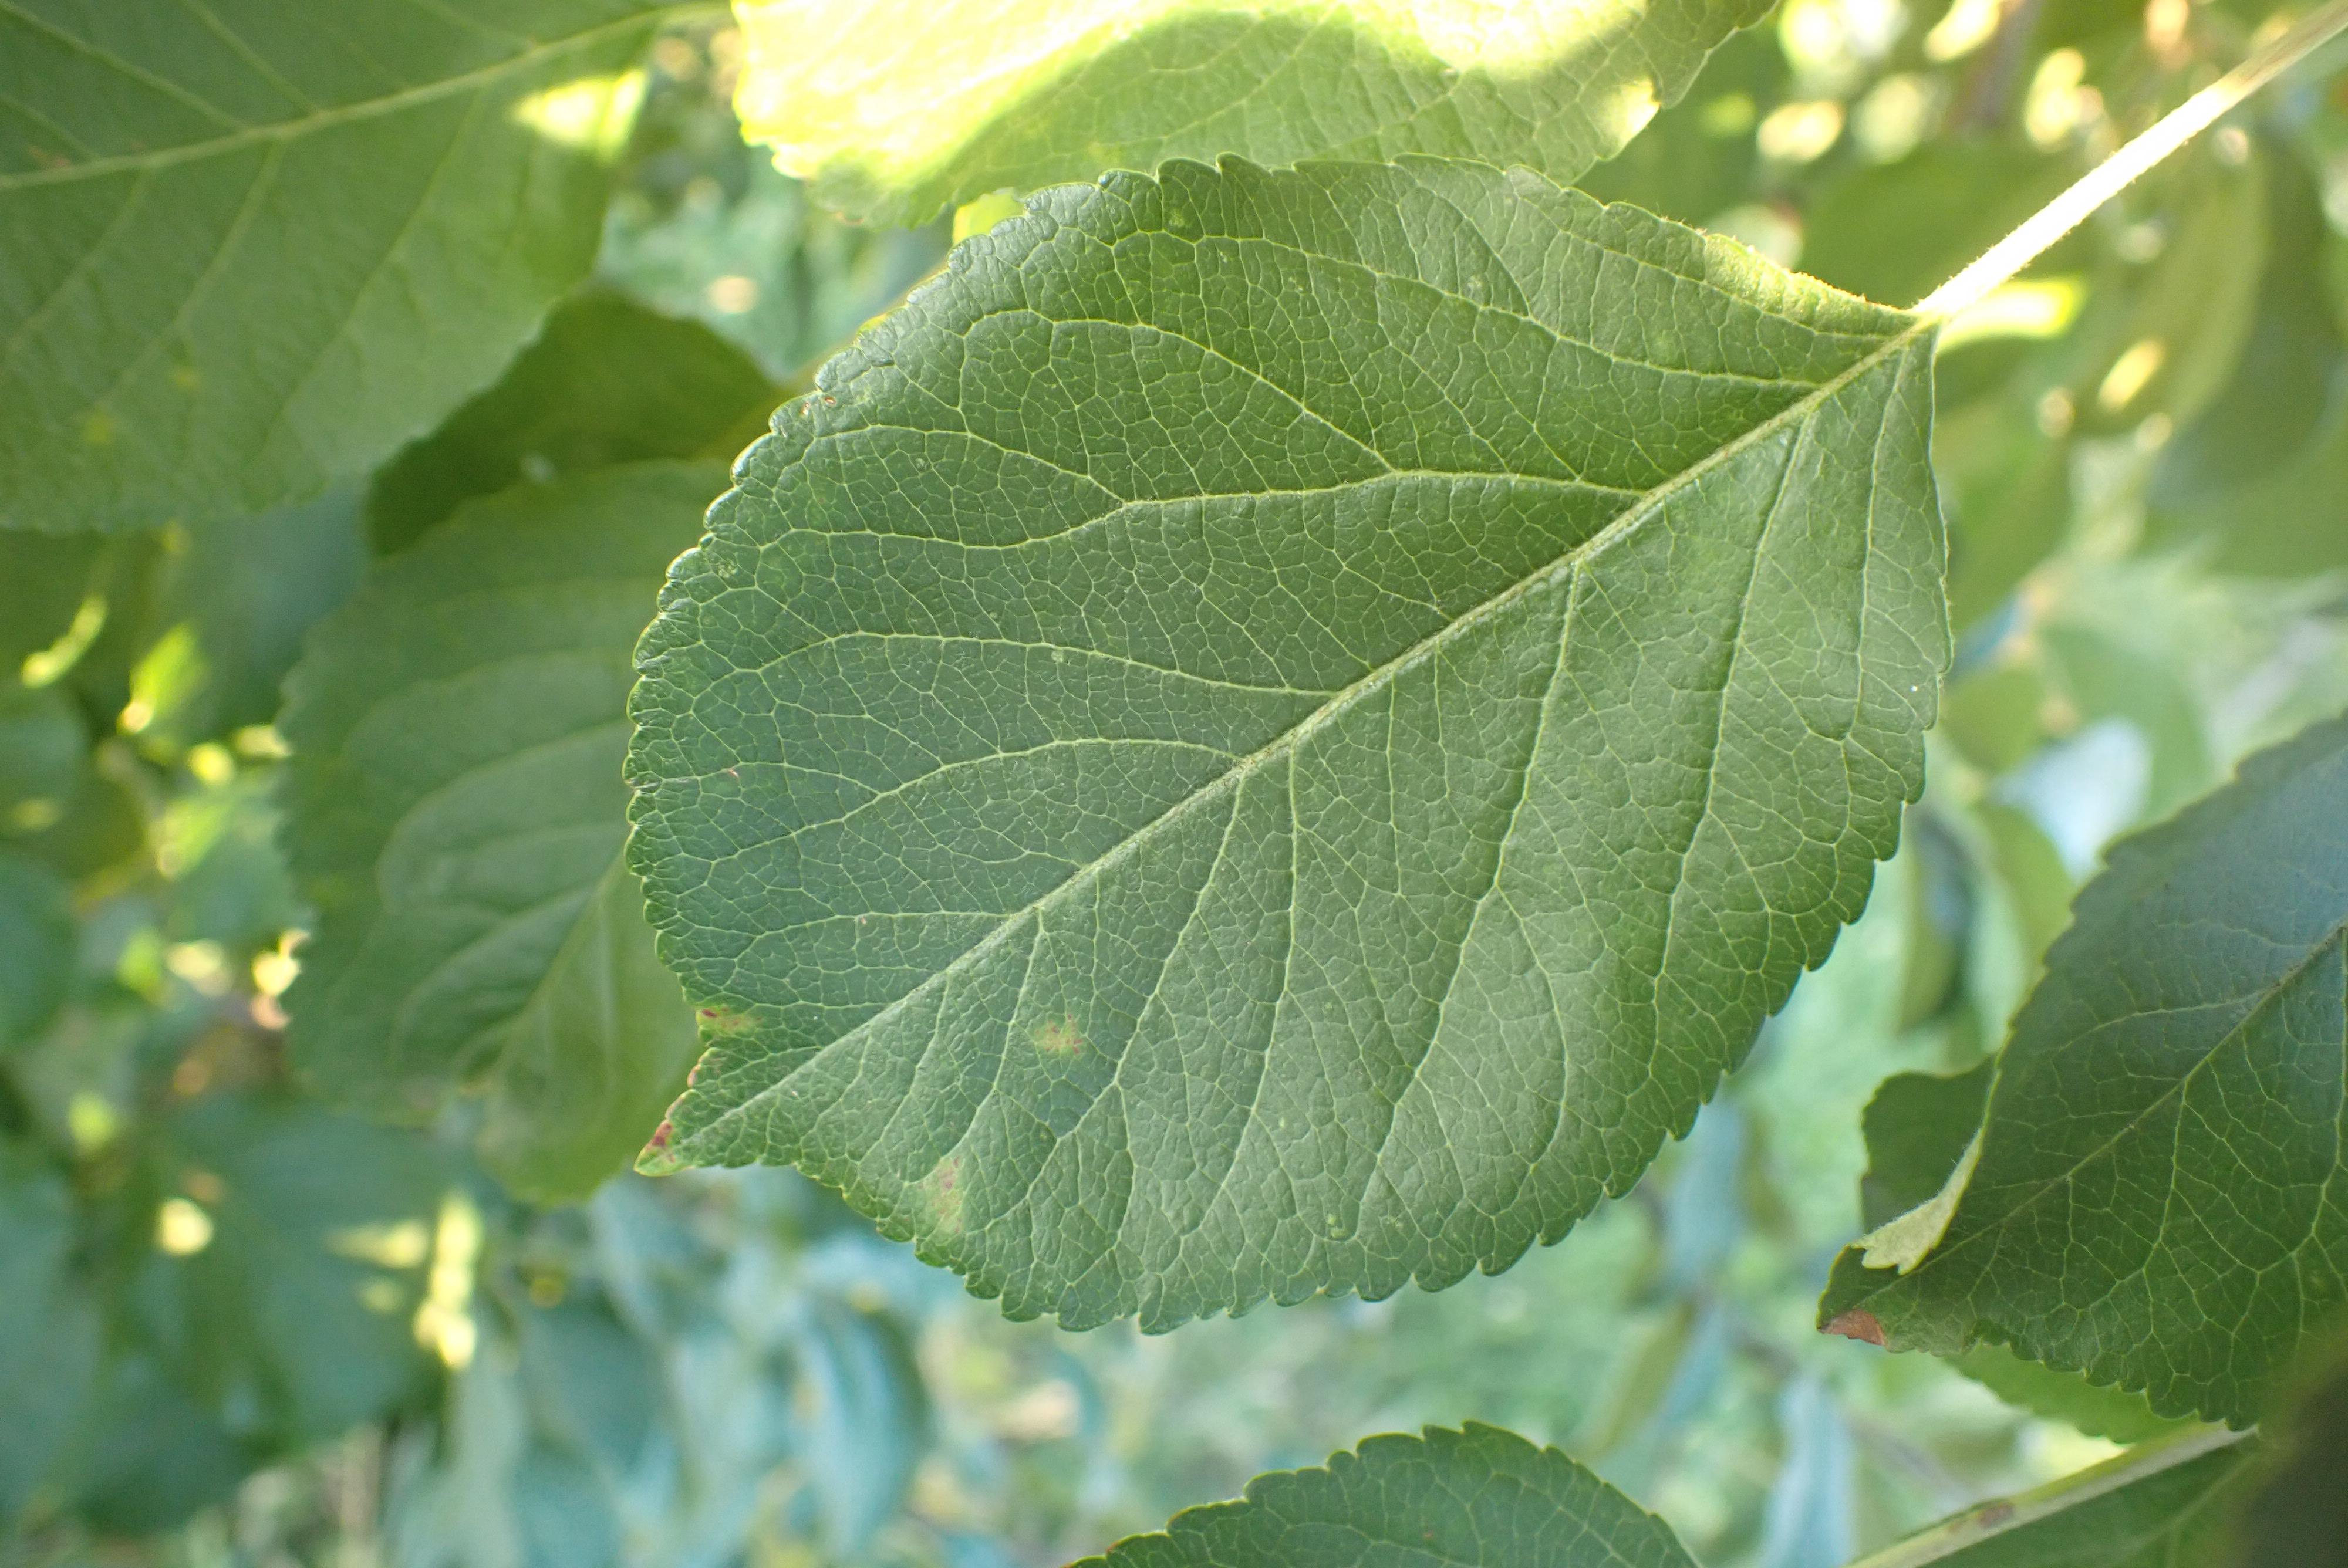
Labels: scab